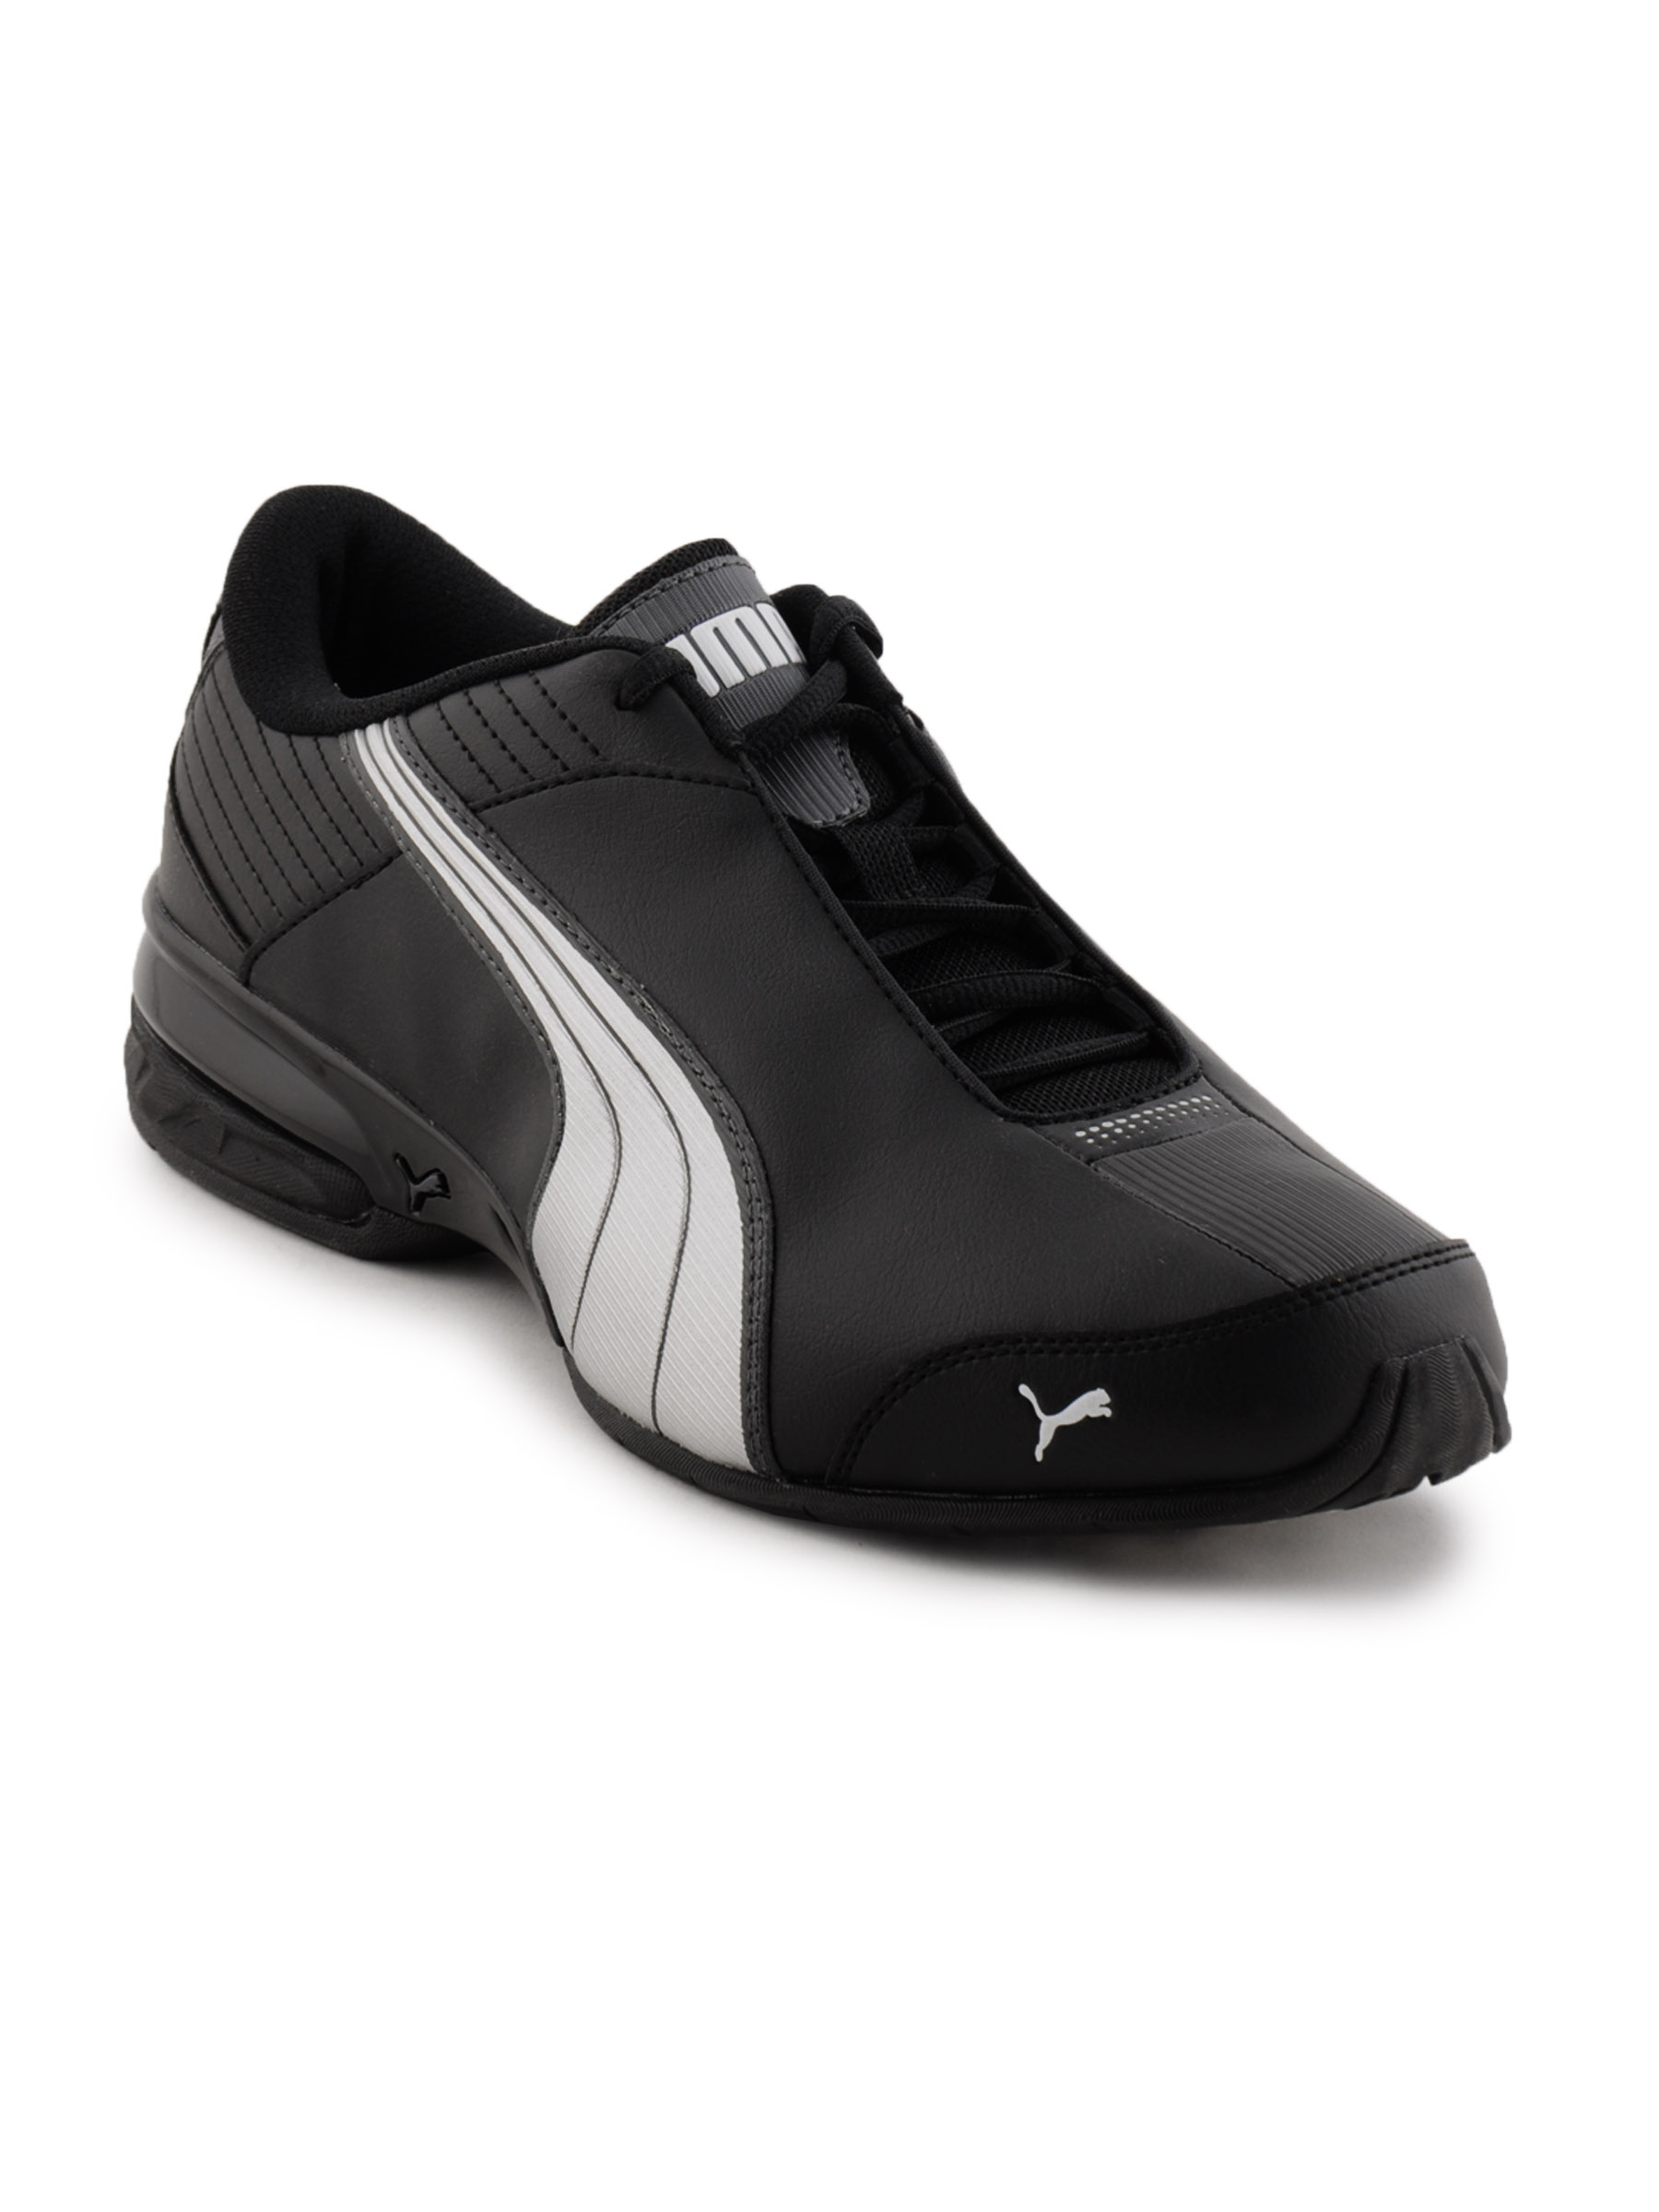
Puma Men Super Elevate Black Casual Shoes
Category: Footwear / Shoes / Casual Shoes
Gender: Men
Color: Black
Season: Fall 2011
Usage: Casual